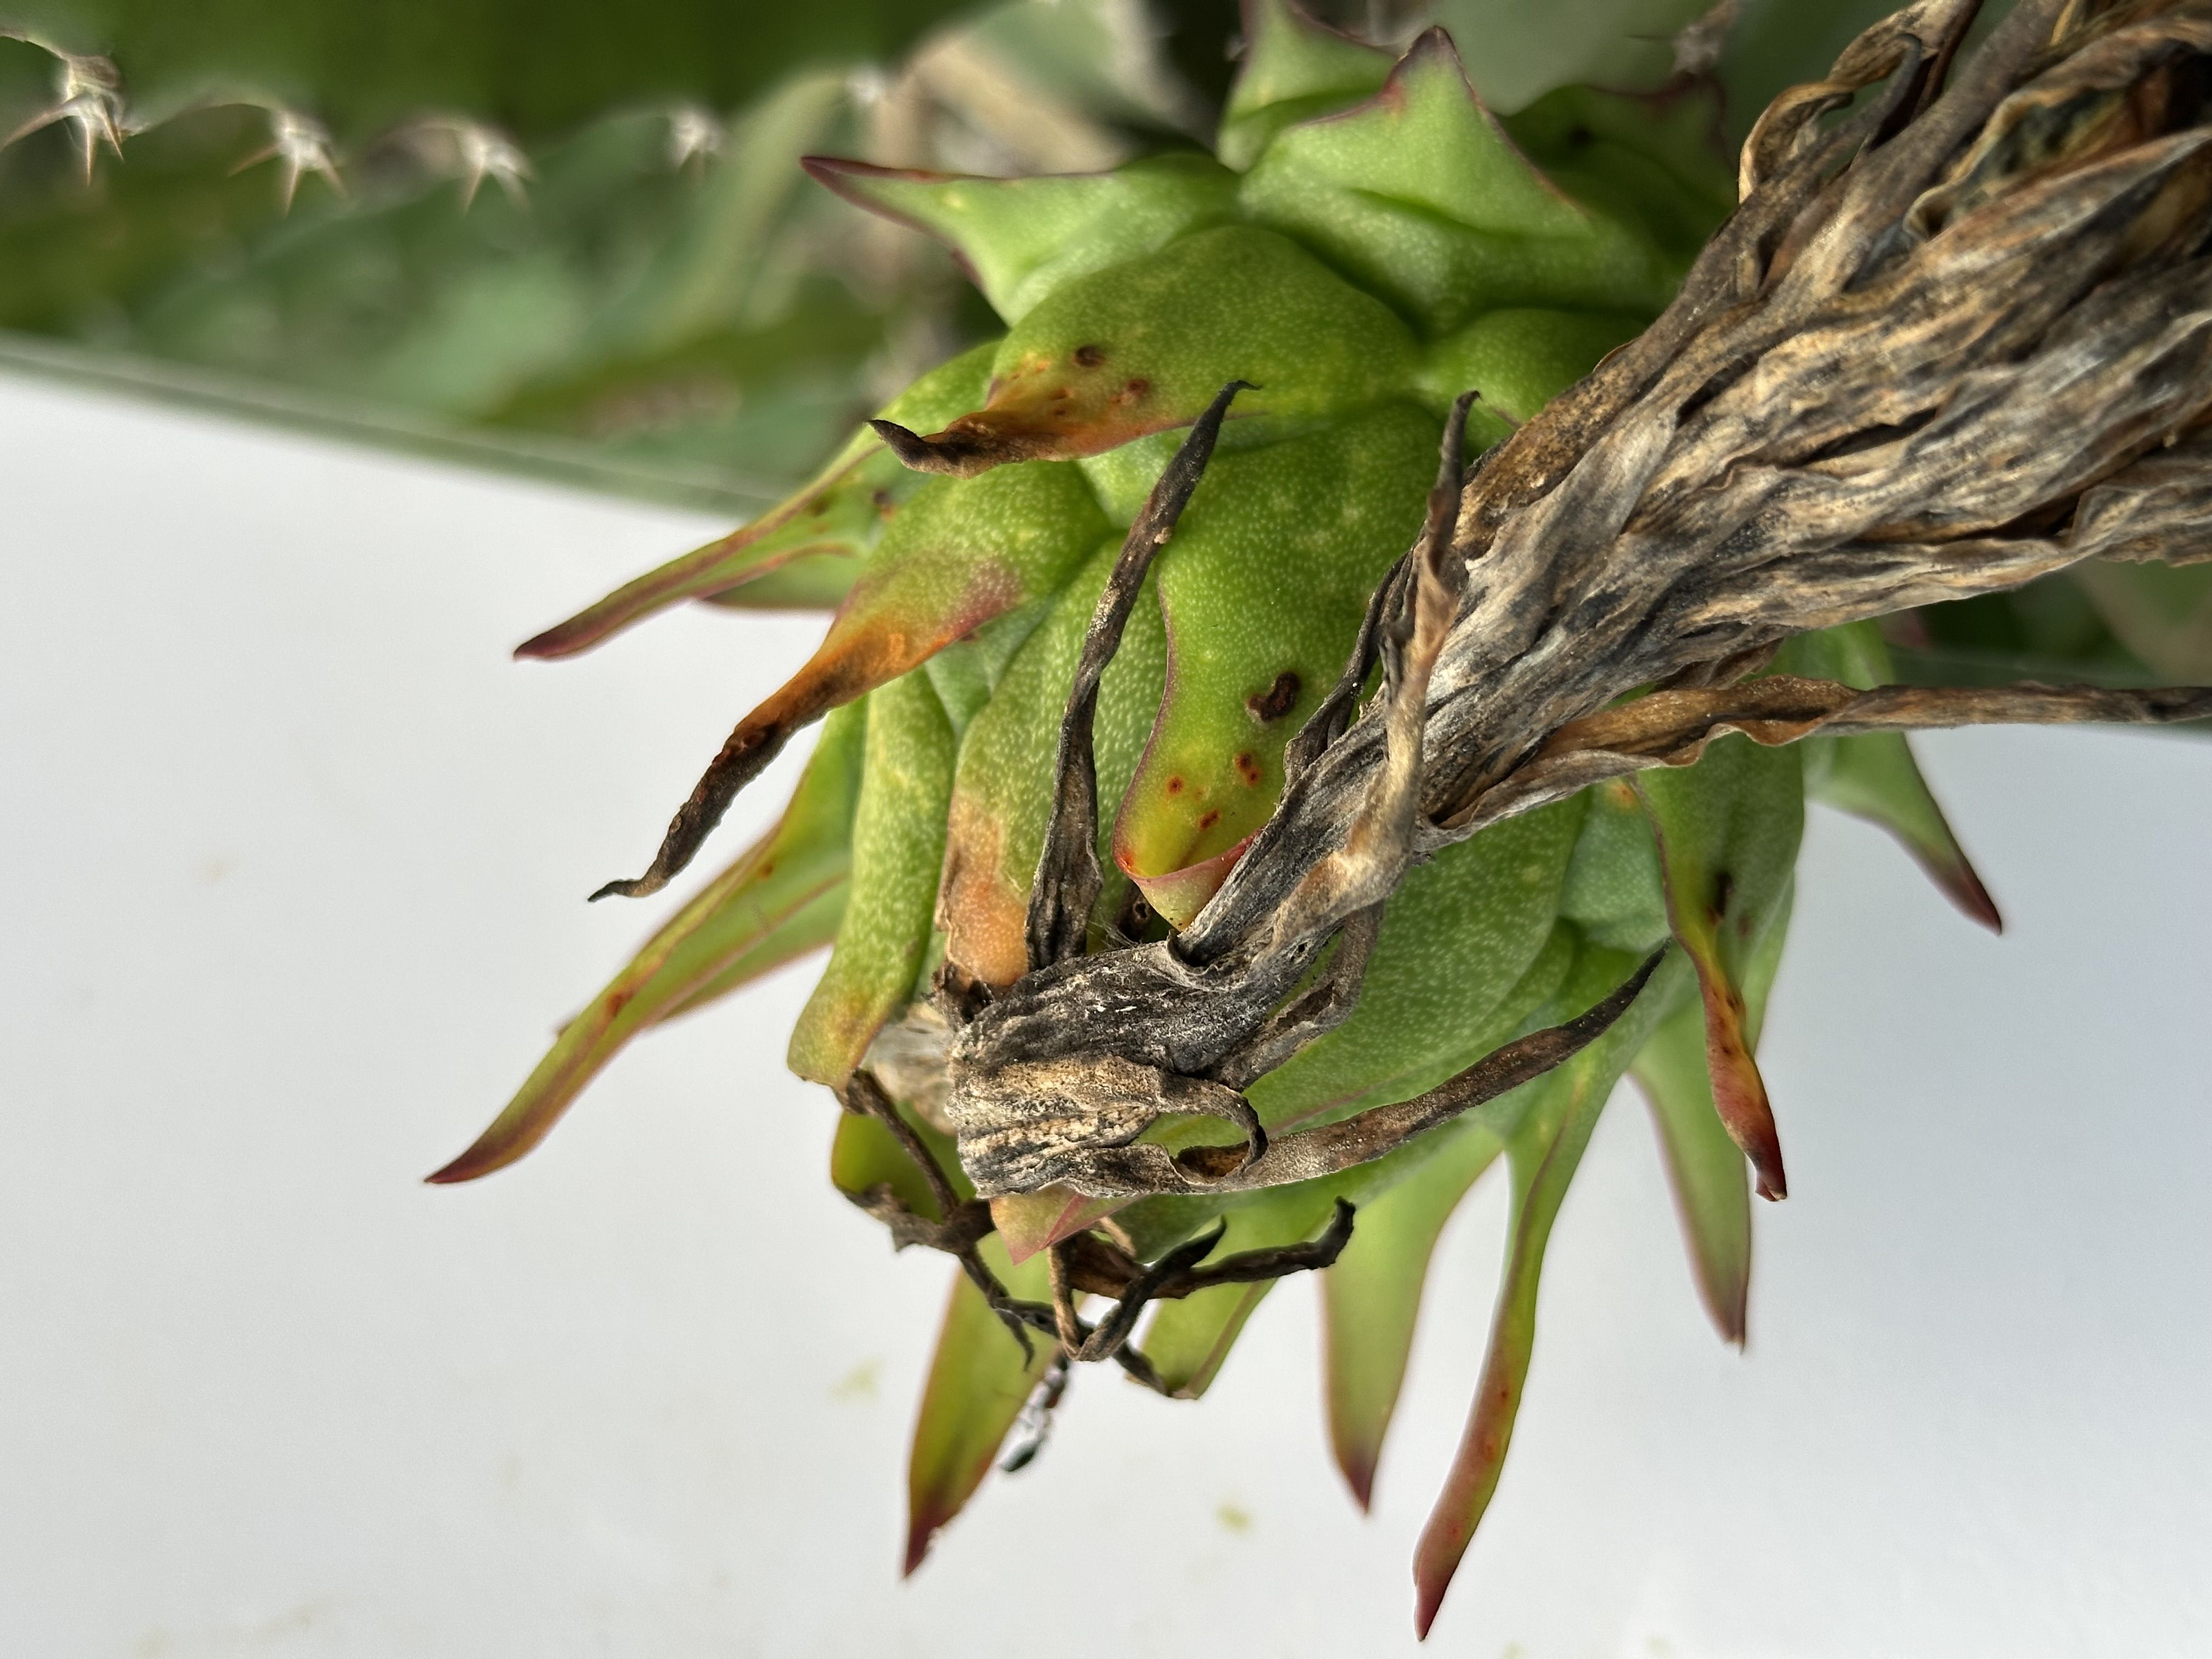
Label: Good fruit